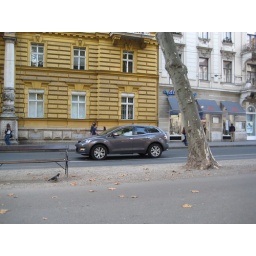
This guy stopped his car in middle of road to buy roasted chestnuts